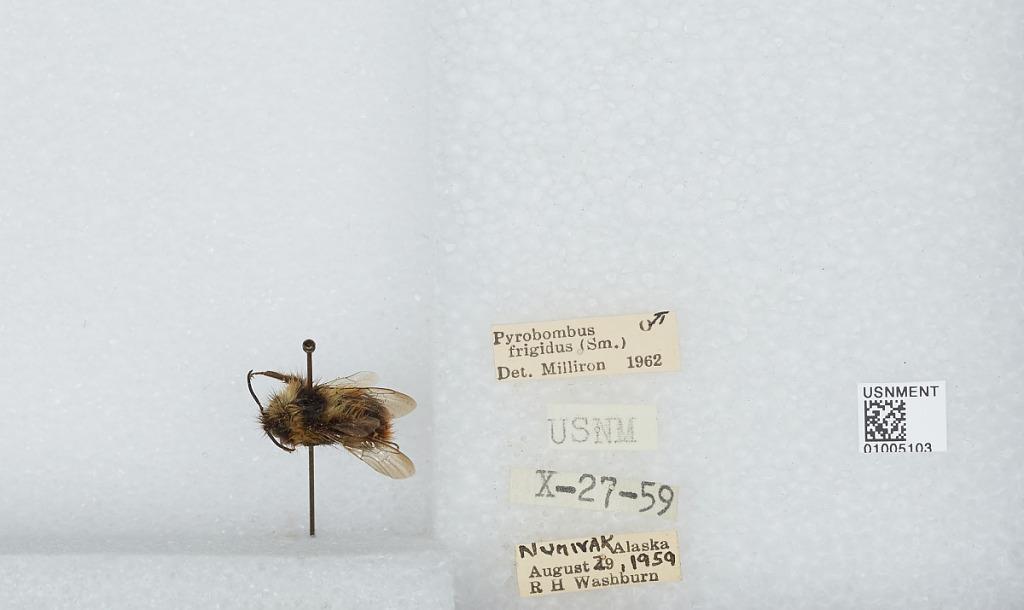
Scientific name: Bombus (Pyrobombus) frigidus Smith
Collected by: R. Washburn
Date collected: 1959-8-29
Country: United States
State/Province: Alaska
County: Bethel
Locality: Mekoryuk
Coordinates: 60.3892, -166.207
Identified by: Milliron